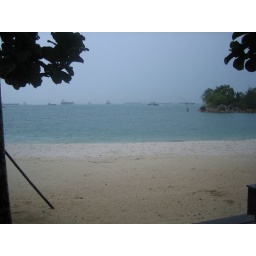
View of the beach in Sentosa + ships in the Singapore Strait